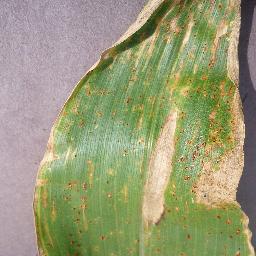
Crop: corn
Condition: (maize)_northern_blight